Seishiro Sakurazuka

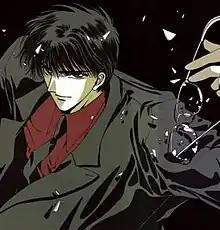
Seishiro Sakurazuka as illustrated by Clamp. The removal of his glasses are meant to reflect between his caring persona and his original persona.

is a fictional character that was created by Clamp and first appeared in the manga series "Tokyo Babylon". He appears as a kind veterinarian who shows romantic affection for the young exorcist (referred as "onmyōji") Subaru Sumeragi. During the story, it is revealed he is the , Japan's number-one assassin who is targeting Subaru. The character returns in the apocalyptic manga "X" as a combatant in the battle of Armageddon, a Dragon of Earth and Subaru's rival. An alternative version of Seishiro appears in Clamp's crossover series "" as a young treasure hunter who is searching for two vampires, one of whom is an alternative version of Subaru.